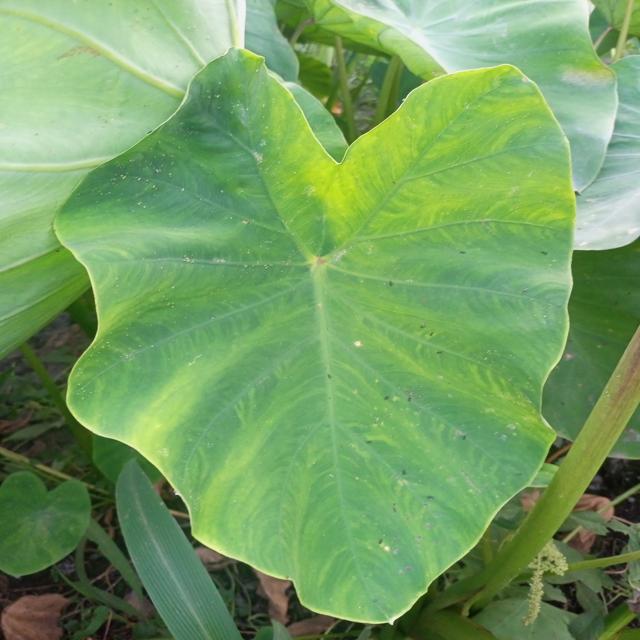
Label: Healthy